Caterina di Guisa

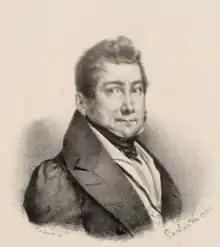
The composer

Caterina di Guisa is an opera in two acts by Carlo Coccia to a libretto by Felice Romani based on the 1829 play "Henry III and His Courts" by Alexandre Dumas. "Caterina di Guisa" premiered on 14 February 1833 at the Teatro alla Scala in Milan with triumphal success. A revised version, probably prepared to exploit at its best the different cast, was presented on 15 June 1836 at the Teatro Carignano in Turin. This opera is characterized by an "intensely dramatic score, rich in power and originality" and by a "heartrending finale".